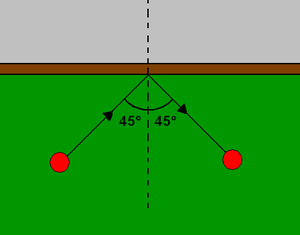
La physique du billard est l'étude du tir, de la trajectoire des billes de billard et de leurs collisions pour mieux maîtriser et pratiquer ce sport. Le billard est un jeu ancien datant du XVᵉ siècle. Il y a plusieurs types de jeux de billards qui se jouent avec au moins deux joueurs. Ces jeux se déroulent pour des raisons de loisirs ainsi qu’à des niveaux très compétitifs. En analysant le billard, on apprend qu’il y a plusieurs aspects de physique qui jouent des rôles importants dans le jeu.